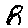
Label: 8